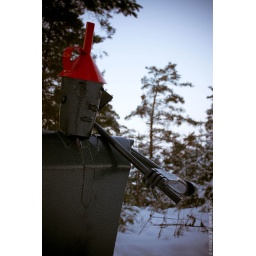
At the ski wall in the forest